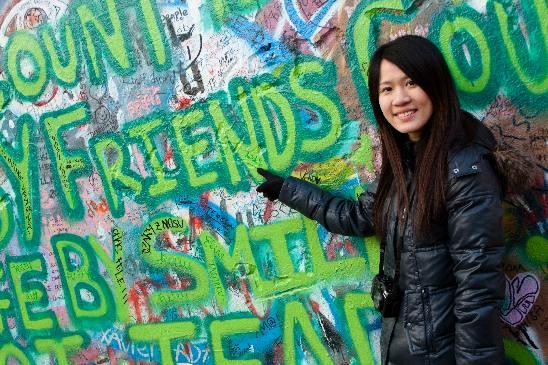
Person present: Yes